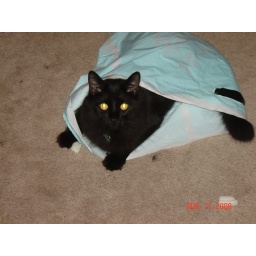
cat in a bag